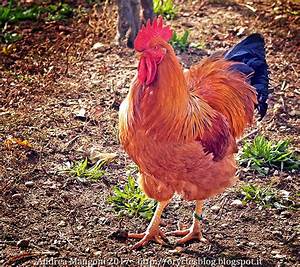
Label: chicken